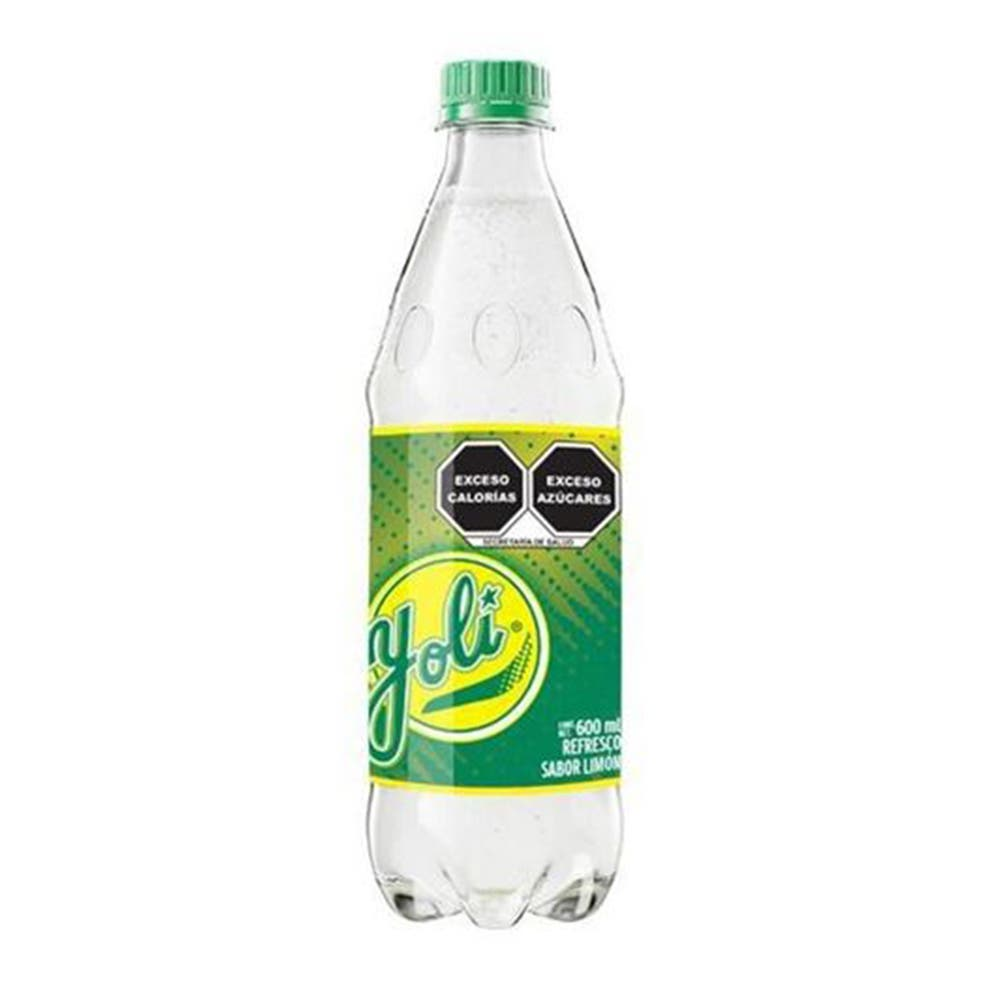
A Yoli lemon flavor soda in a 600-milliliters plastic bottle